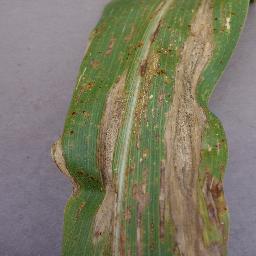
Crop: corn
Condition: (maize)_northern_blight